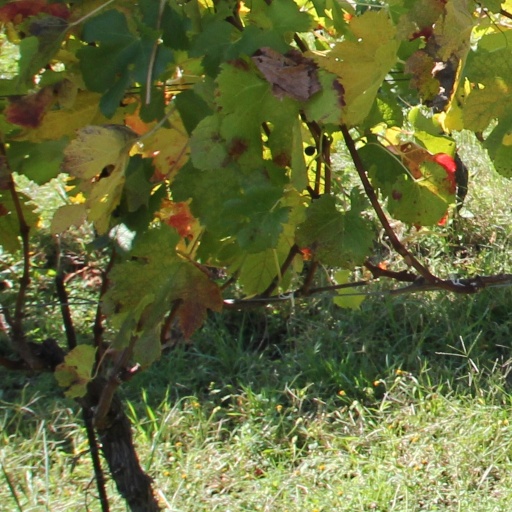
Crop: grape